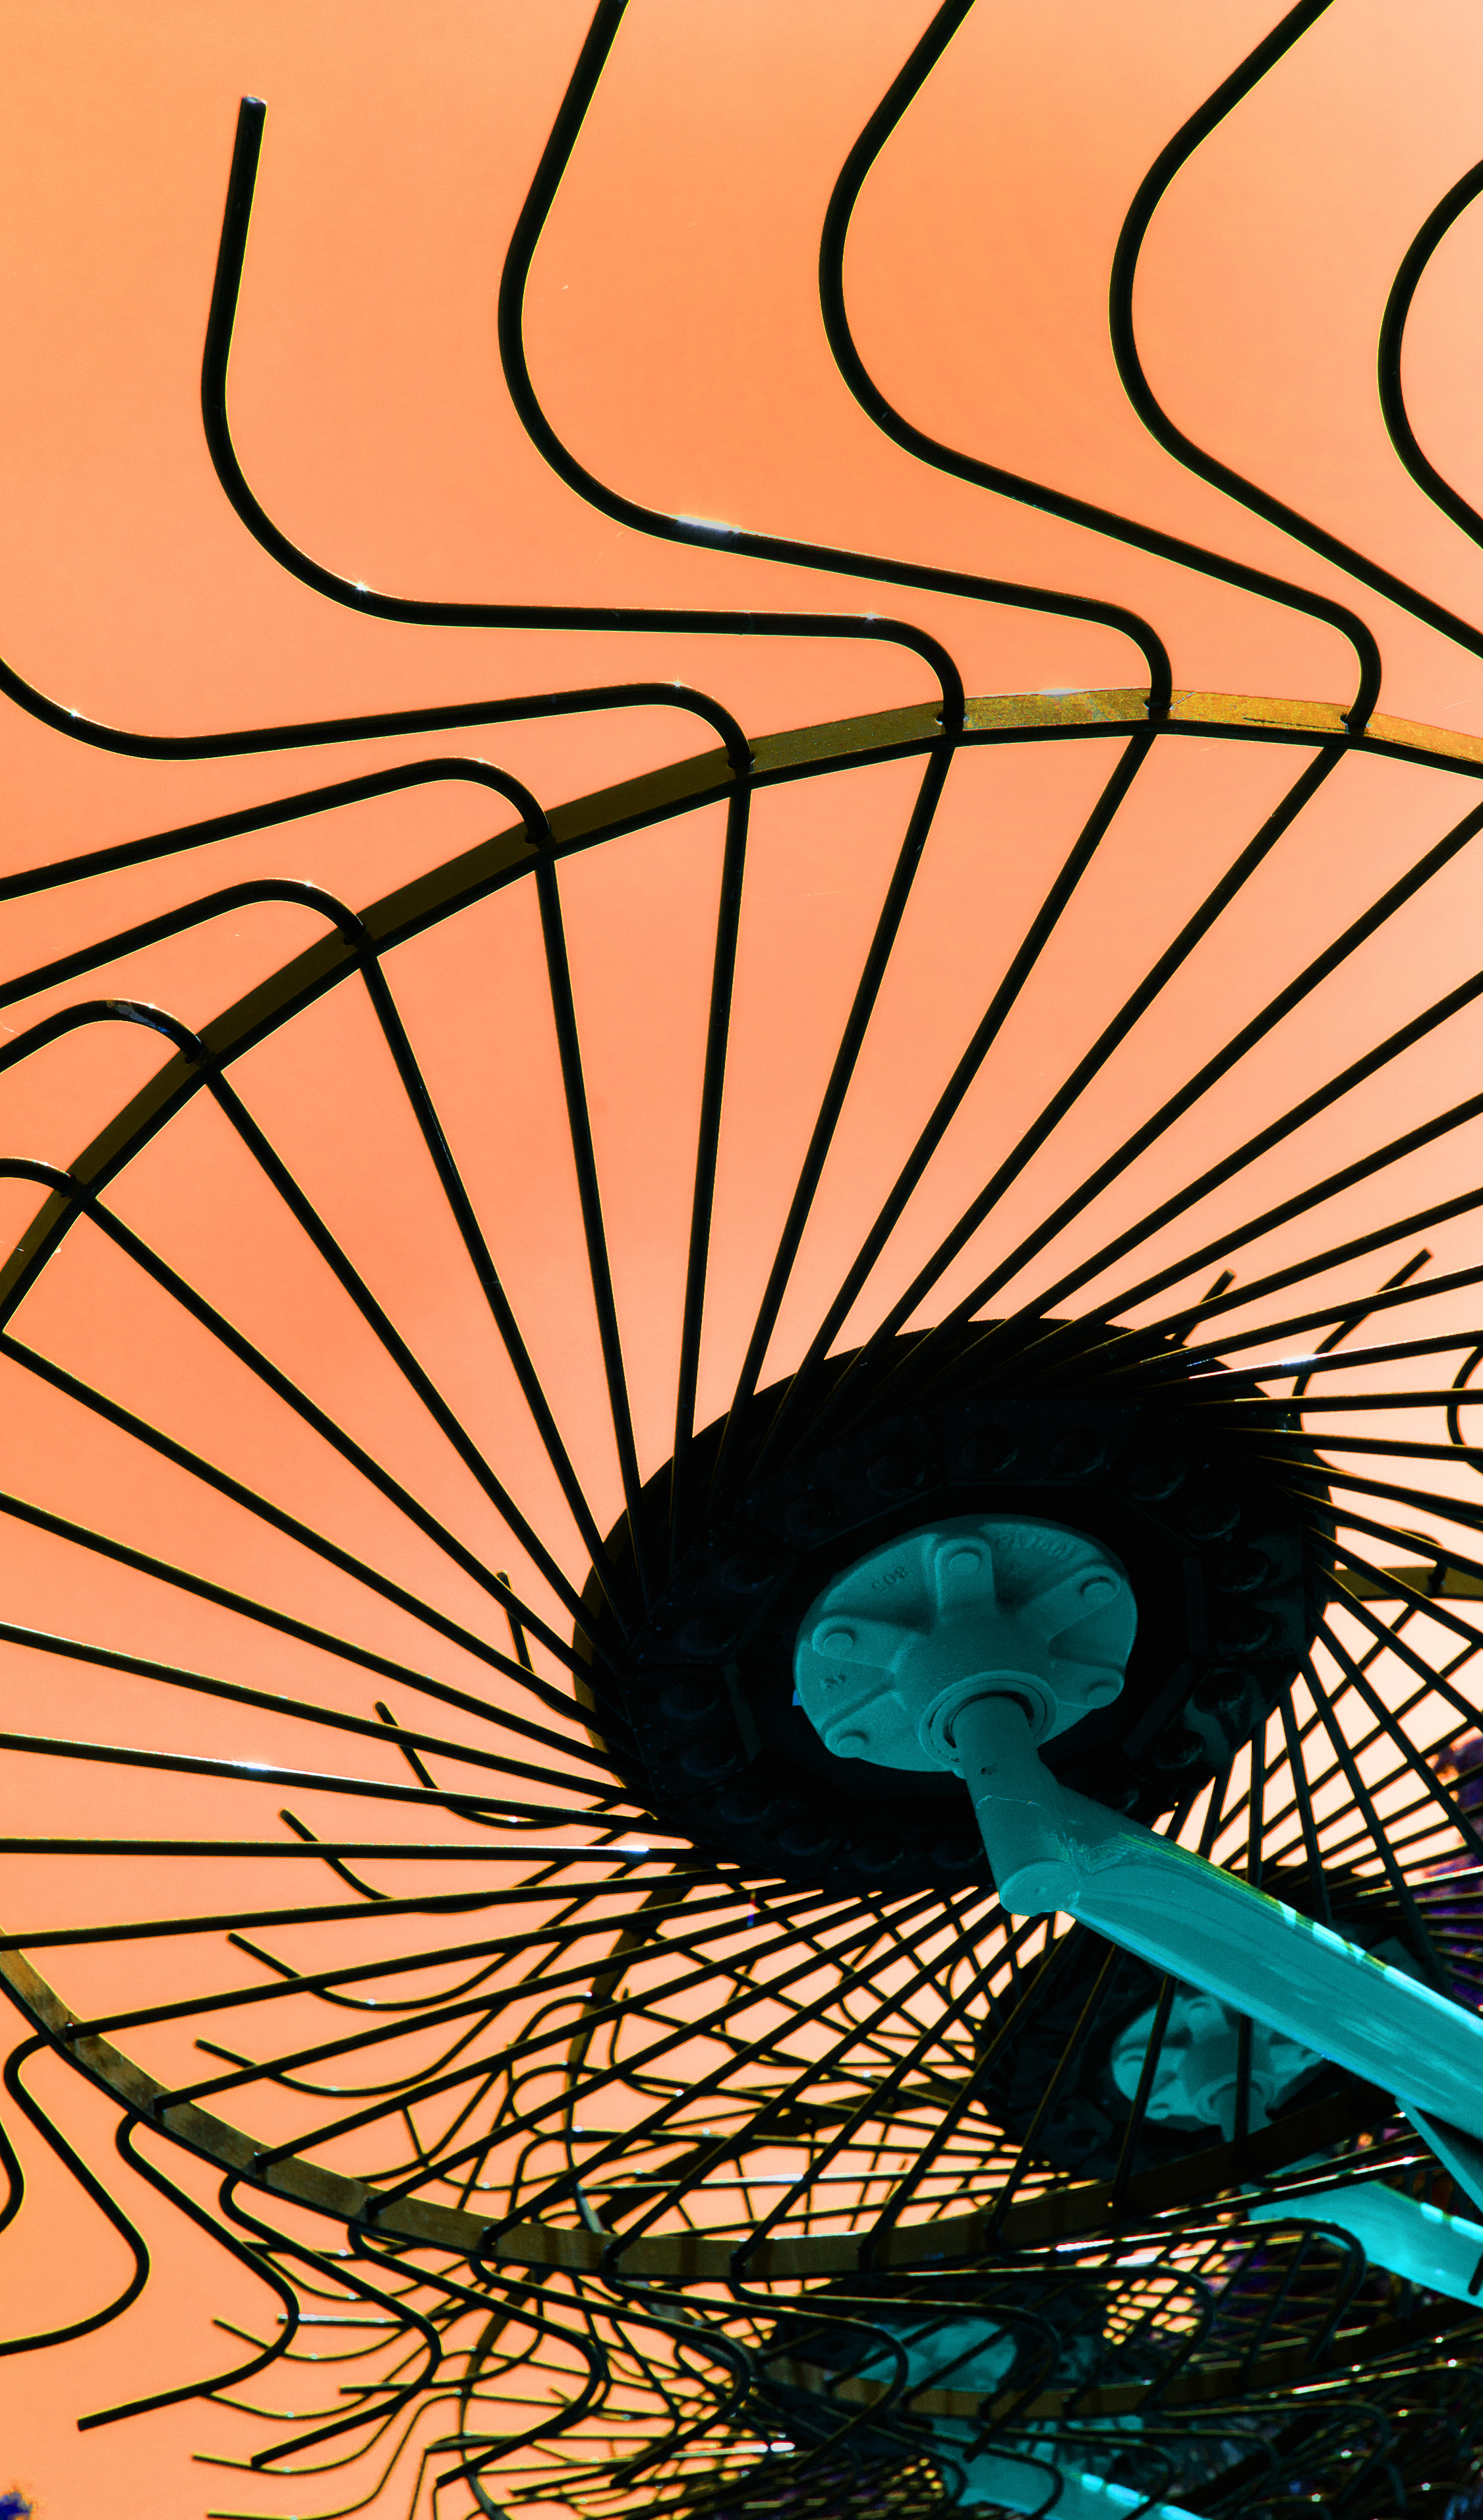
line, circle, agricultural, art, illustration, symmetry, dixon, johndeer, modern art